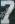
Number: 7